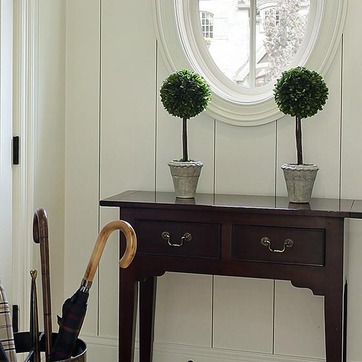
Material: ceramic